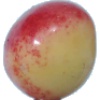
Label: Cherry Rainier 1